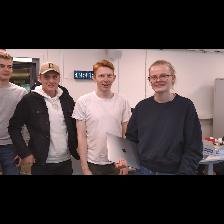
Label: Human